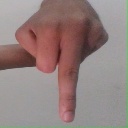
अक्षर: प